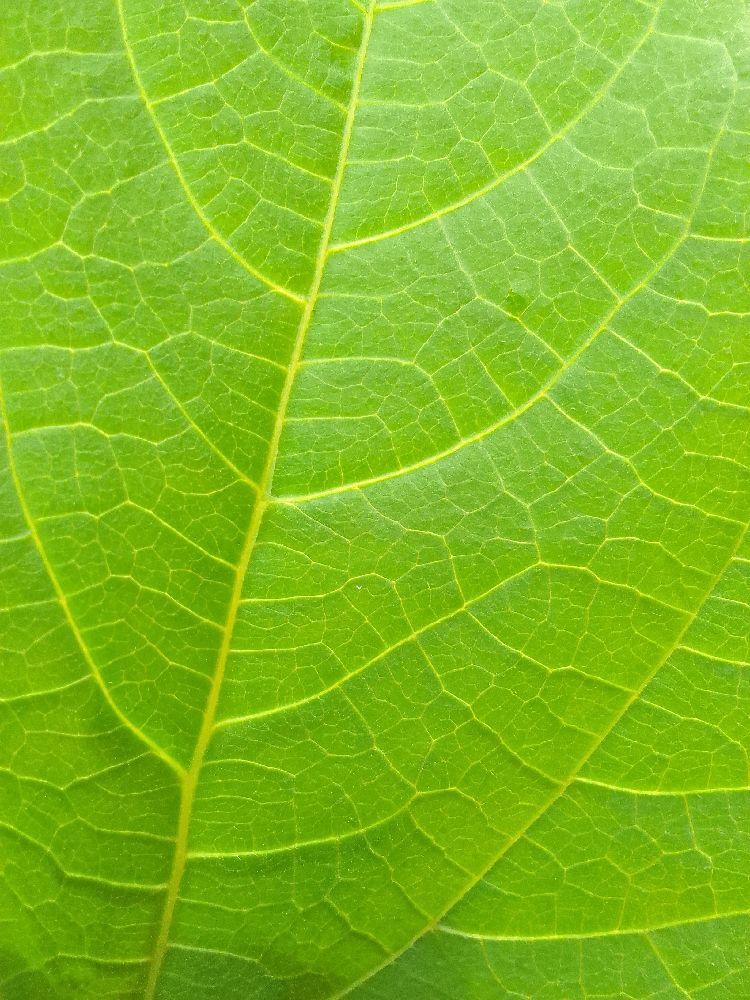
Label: healthy